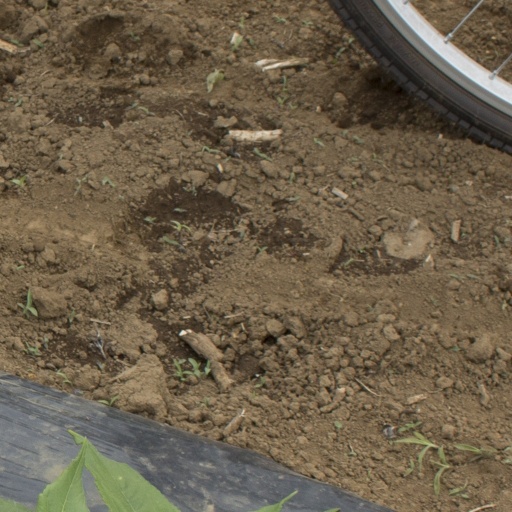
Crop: Jerusalem artichoke